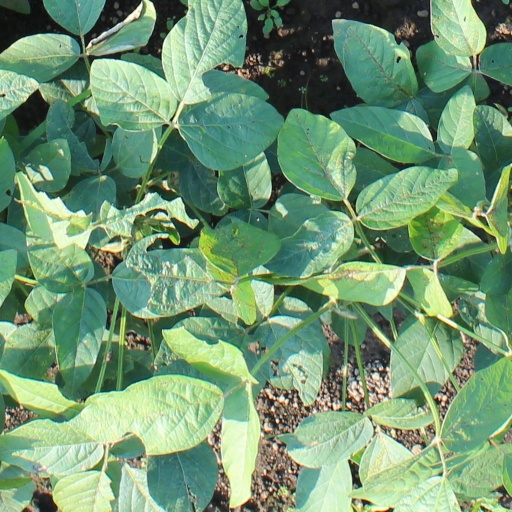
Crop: soybean